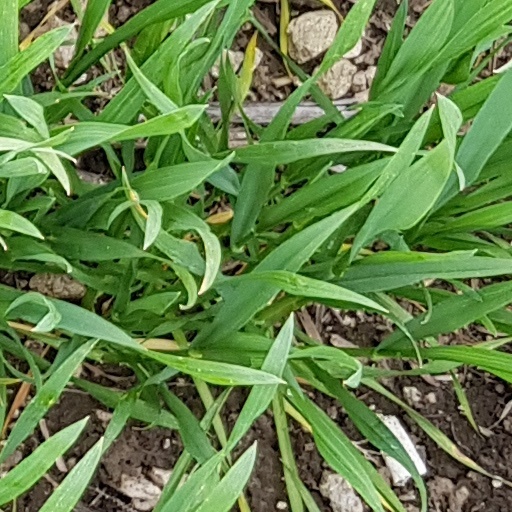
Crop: wheat